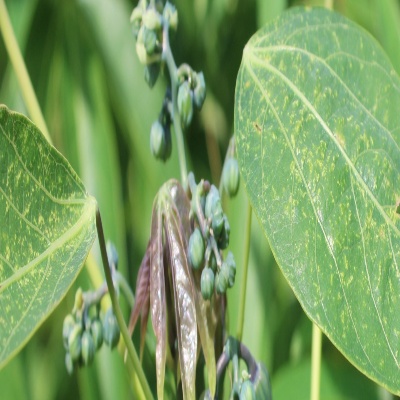
Crop: Cassava
Condition: green mite